Mark Farner

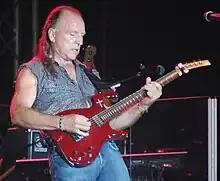
Farner performing in 2009

Mark Fredrick Farner (born September 29, 1948) is an American musician. He was the original singer and guitarist of the rock band Grand Funk Railroad, which he co-founded in 1969, and later as a contemporary Christian musician.